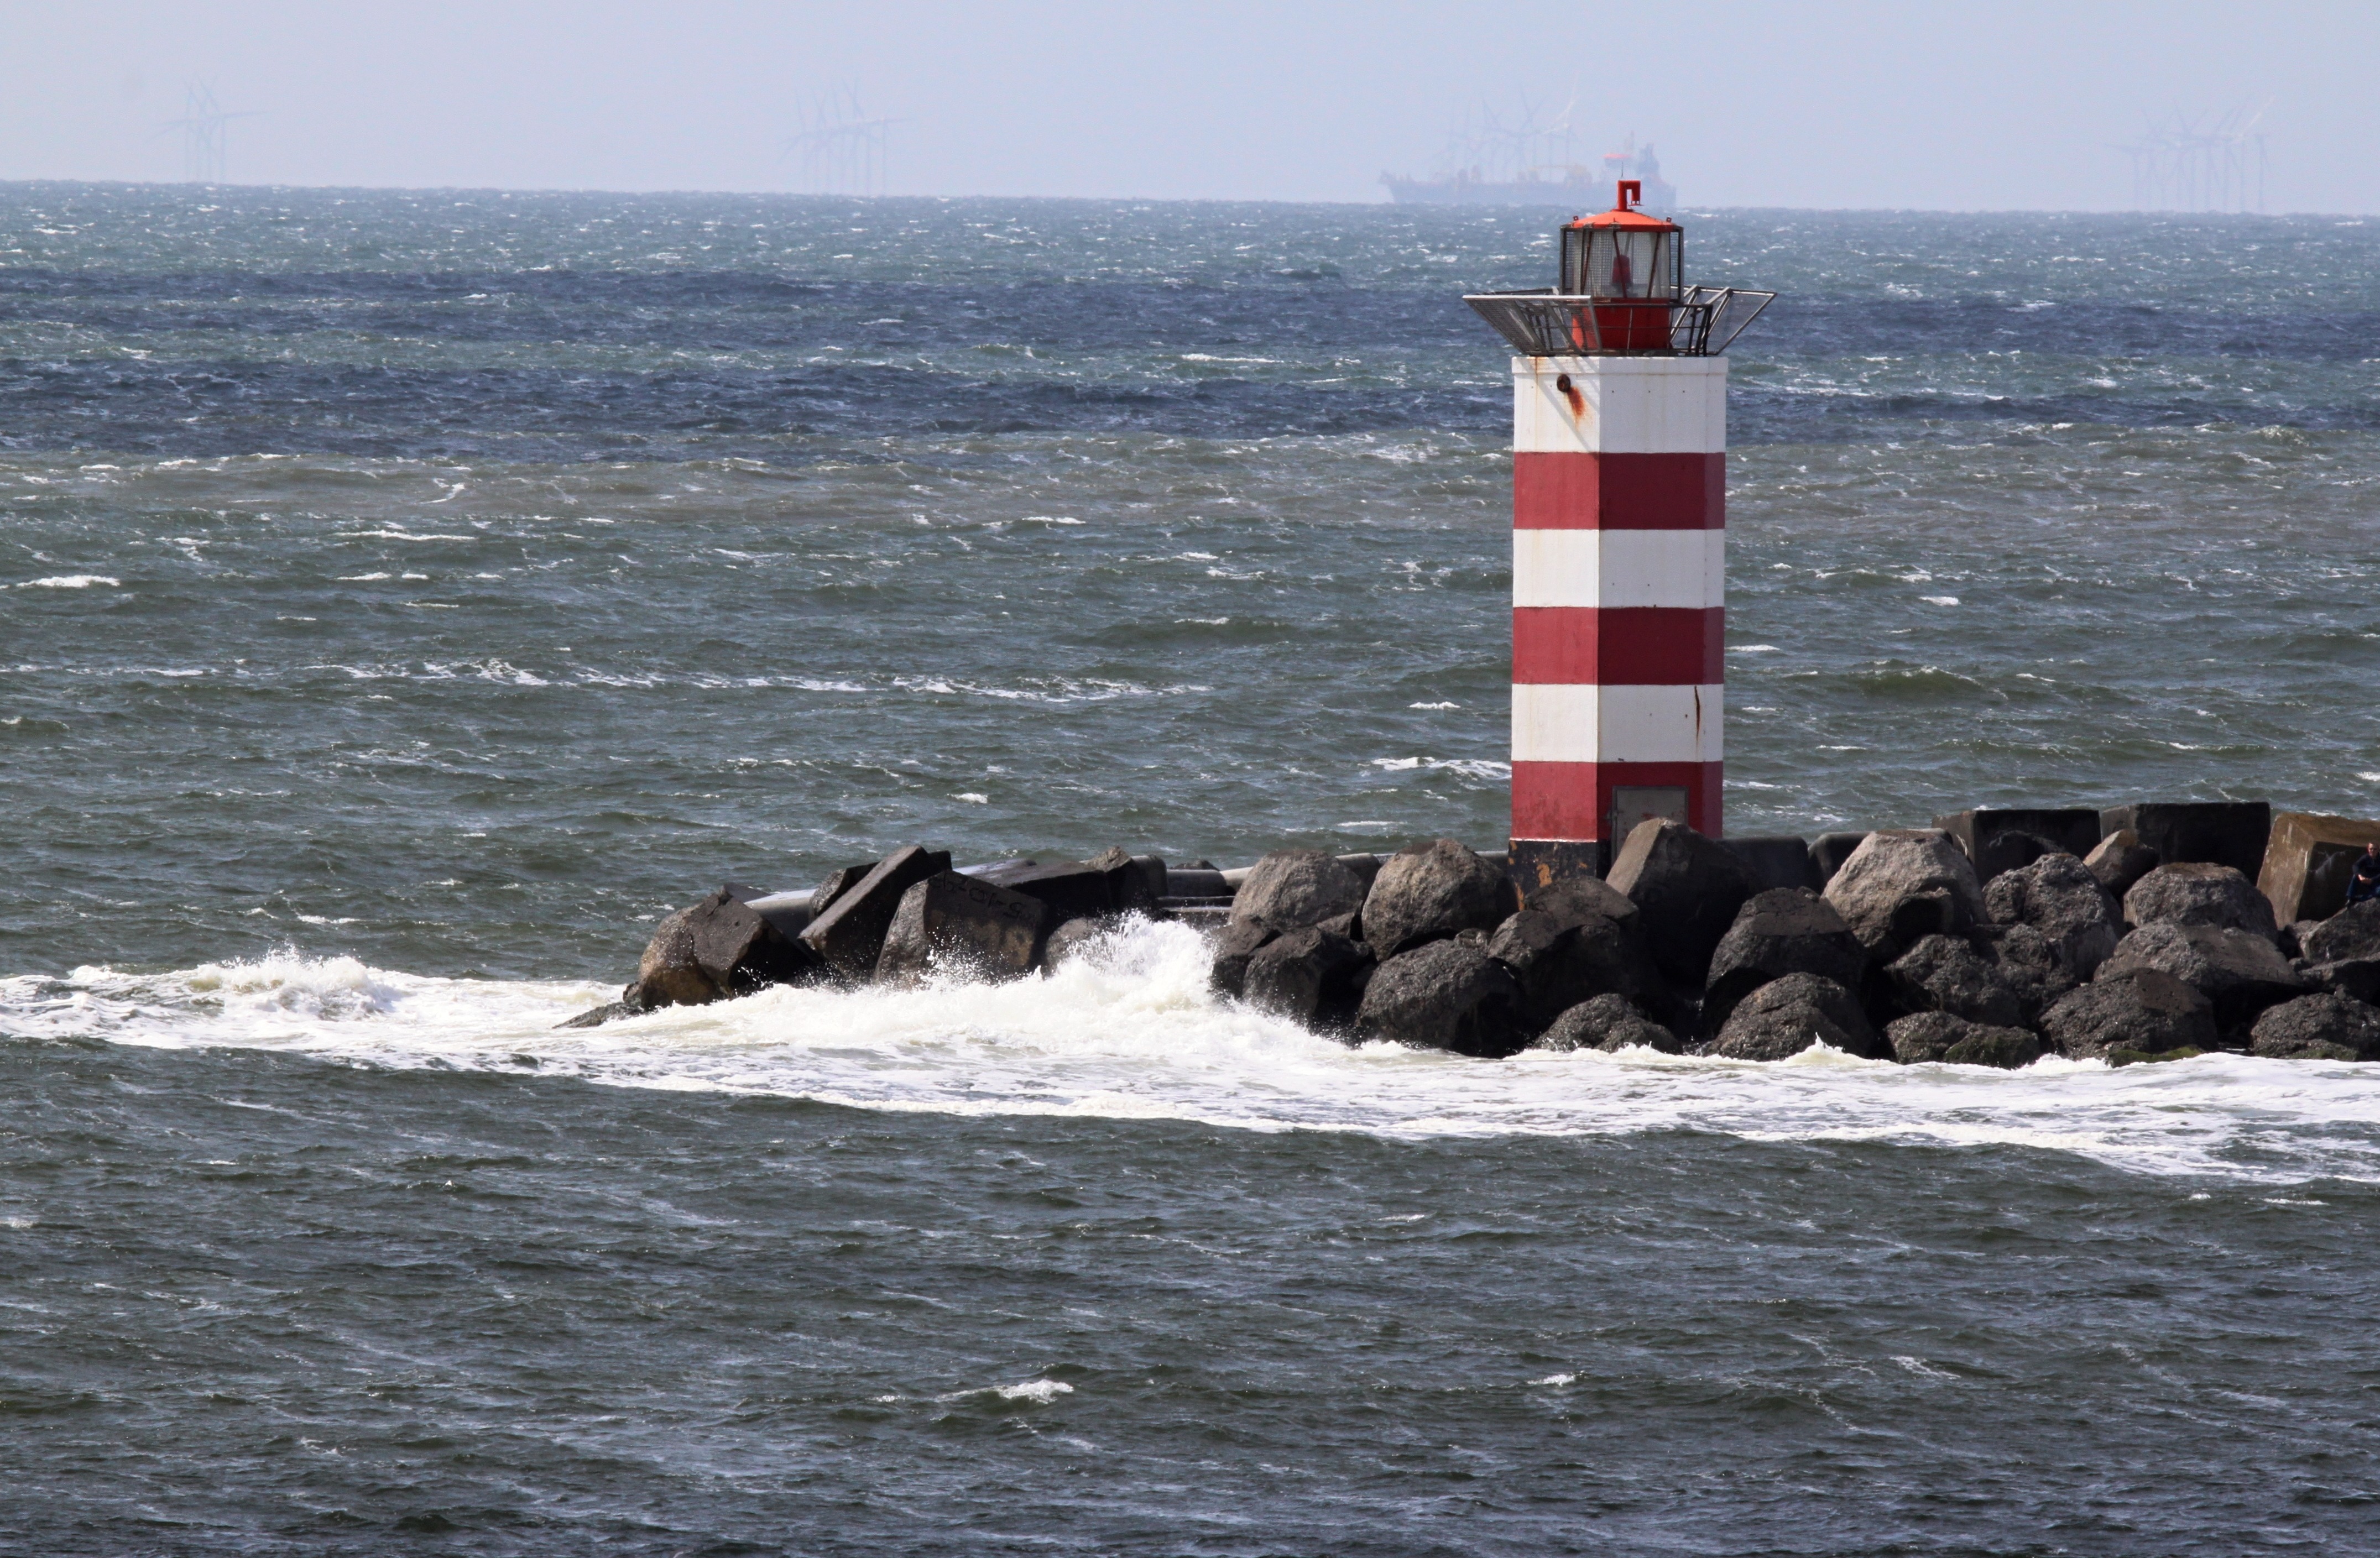
sea, coast, water, ocean, lighthouse, architecture, shore, wave, building, cove, vehicle, tower, bay, channel, breakwater, cape, wind wave